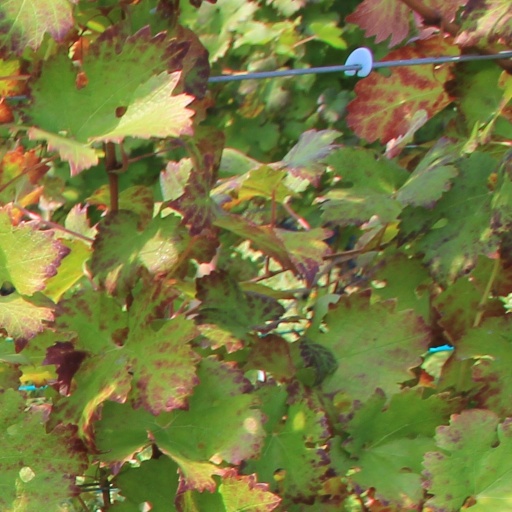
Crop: grape